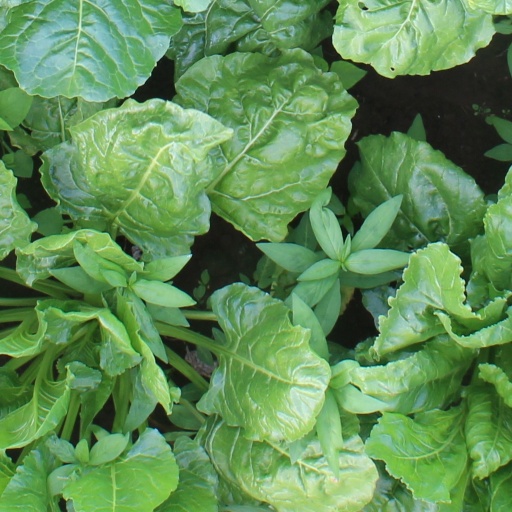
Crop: sugar beet